Kringle

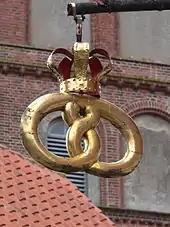
In Denmark, the official "kringle" emblem of the baker's guild is topped with a royal crown. Here from a modern bakery shop in Ribe.

Baker's guilds in Europe have used the kringle or pretzel as a symbol for centuries. It is told (but currently unconfirmed by historic documents), that when Vienna was besieged by the Turkish Ottoman armies in 1529, local bakers working in the night gave the city defence an early warning of the attacking enemy. For this, they were later rewarded by the Pope, with permission to use a crown as part of their kringle guild symbol.